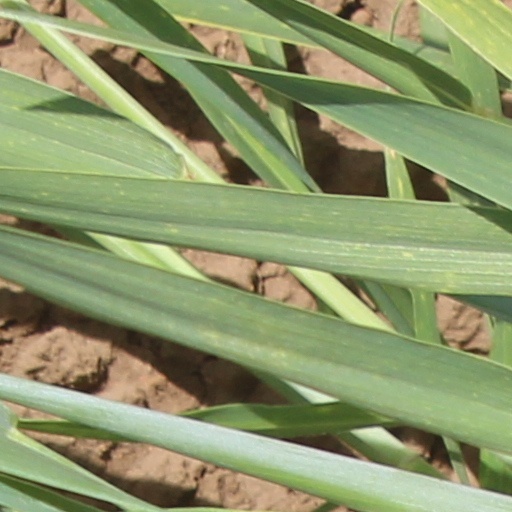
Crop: wheat